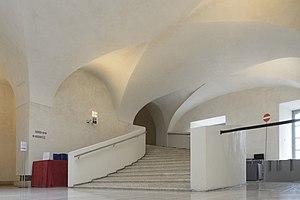
Écuries du Quirinal au Palais du Quirinal à Rome.